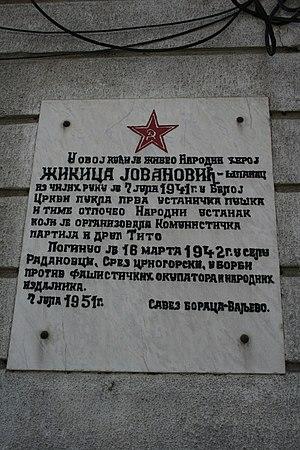
La maison de Milan Jovanović à Valjevo se trouve à Valjevo, dans le district de Kolubara en Serbie. Elle est inscrite sur la liste des monuments culturels protégés de la République de Serbie.